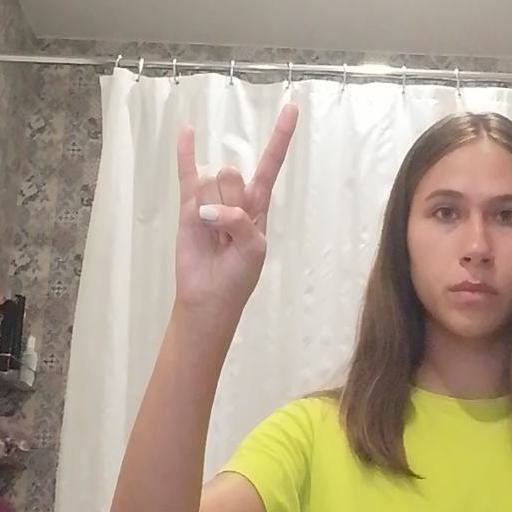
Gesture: rock